Goathland Plough Stots

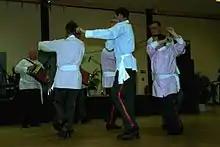
Goathland Plough Stots in action

The long sword dance dates back to the time of the Viking invasions in England, with the dance and associated play acted out by the Goathland Plough Stots recognised as one of the oldest dances of its type in England, dating back over a thousand years. Various other locations across the North Riding of Yorkshire had groups that performed similar long sword dances; Egton, Flamborough, Sleights and Staithes. When Cecil Sharp notarised and formalised the dances and tunes of the traditional village dances he ignored the Goathland dance on account of it being "too similar to the Sleights dance."